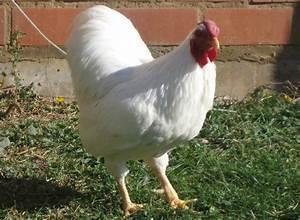
chicken